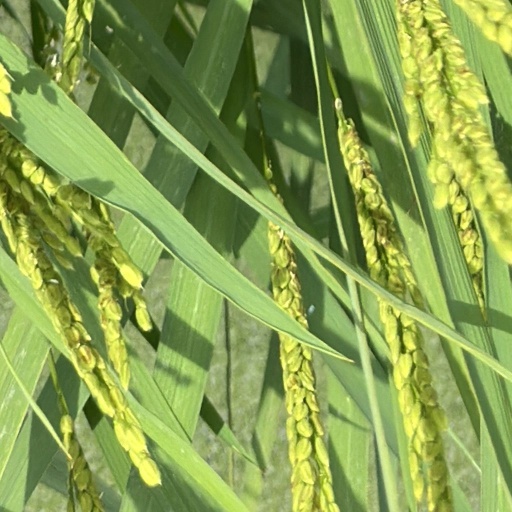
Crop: rice